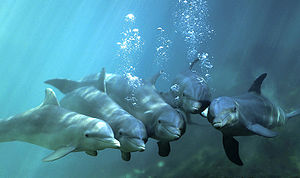
Tursiops
Øresvin, Tursiops truncatus
Tursiops er en slægt i familien delfiner med tre arter, der ligner hinanden meget.